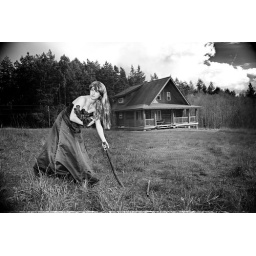
the girl in the dress collects wood. more at eststudios.com